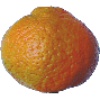
Label: Mandarine 1